Architecture of Melbourne

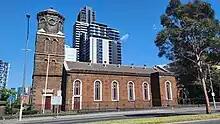
St James Old Cathedral (1839-1847) (relocated 1914), the most prominent of the few remaining buildings from the colonial era.

The best known surviving building from this period is the St James Old Cathedral (1839-1847), which originally stood at the corner of William and Little Collins streets in what was then the centre of town but was later relocated.